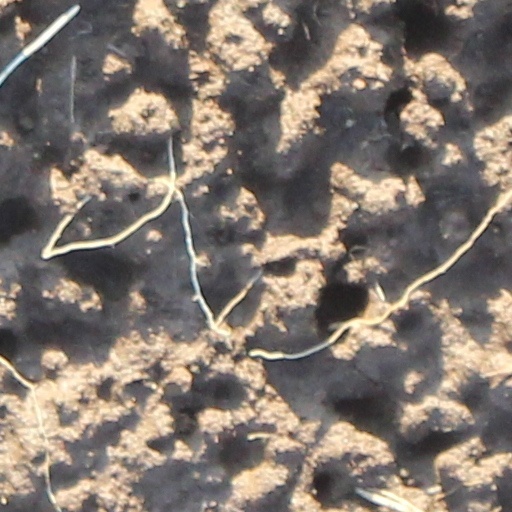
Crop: wheat